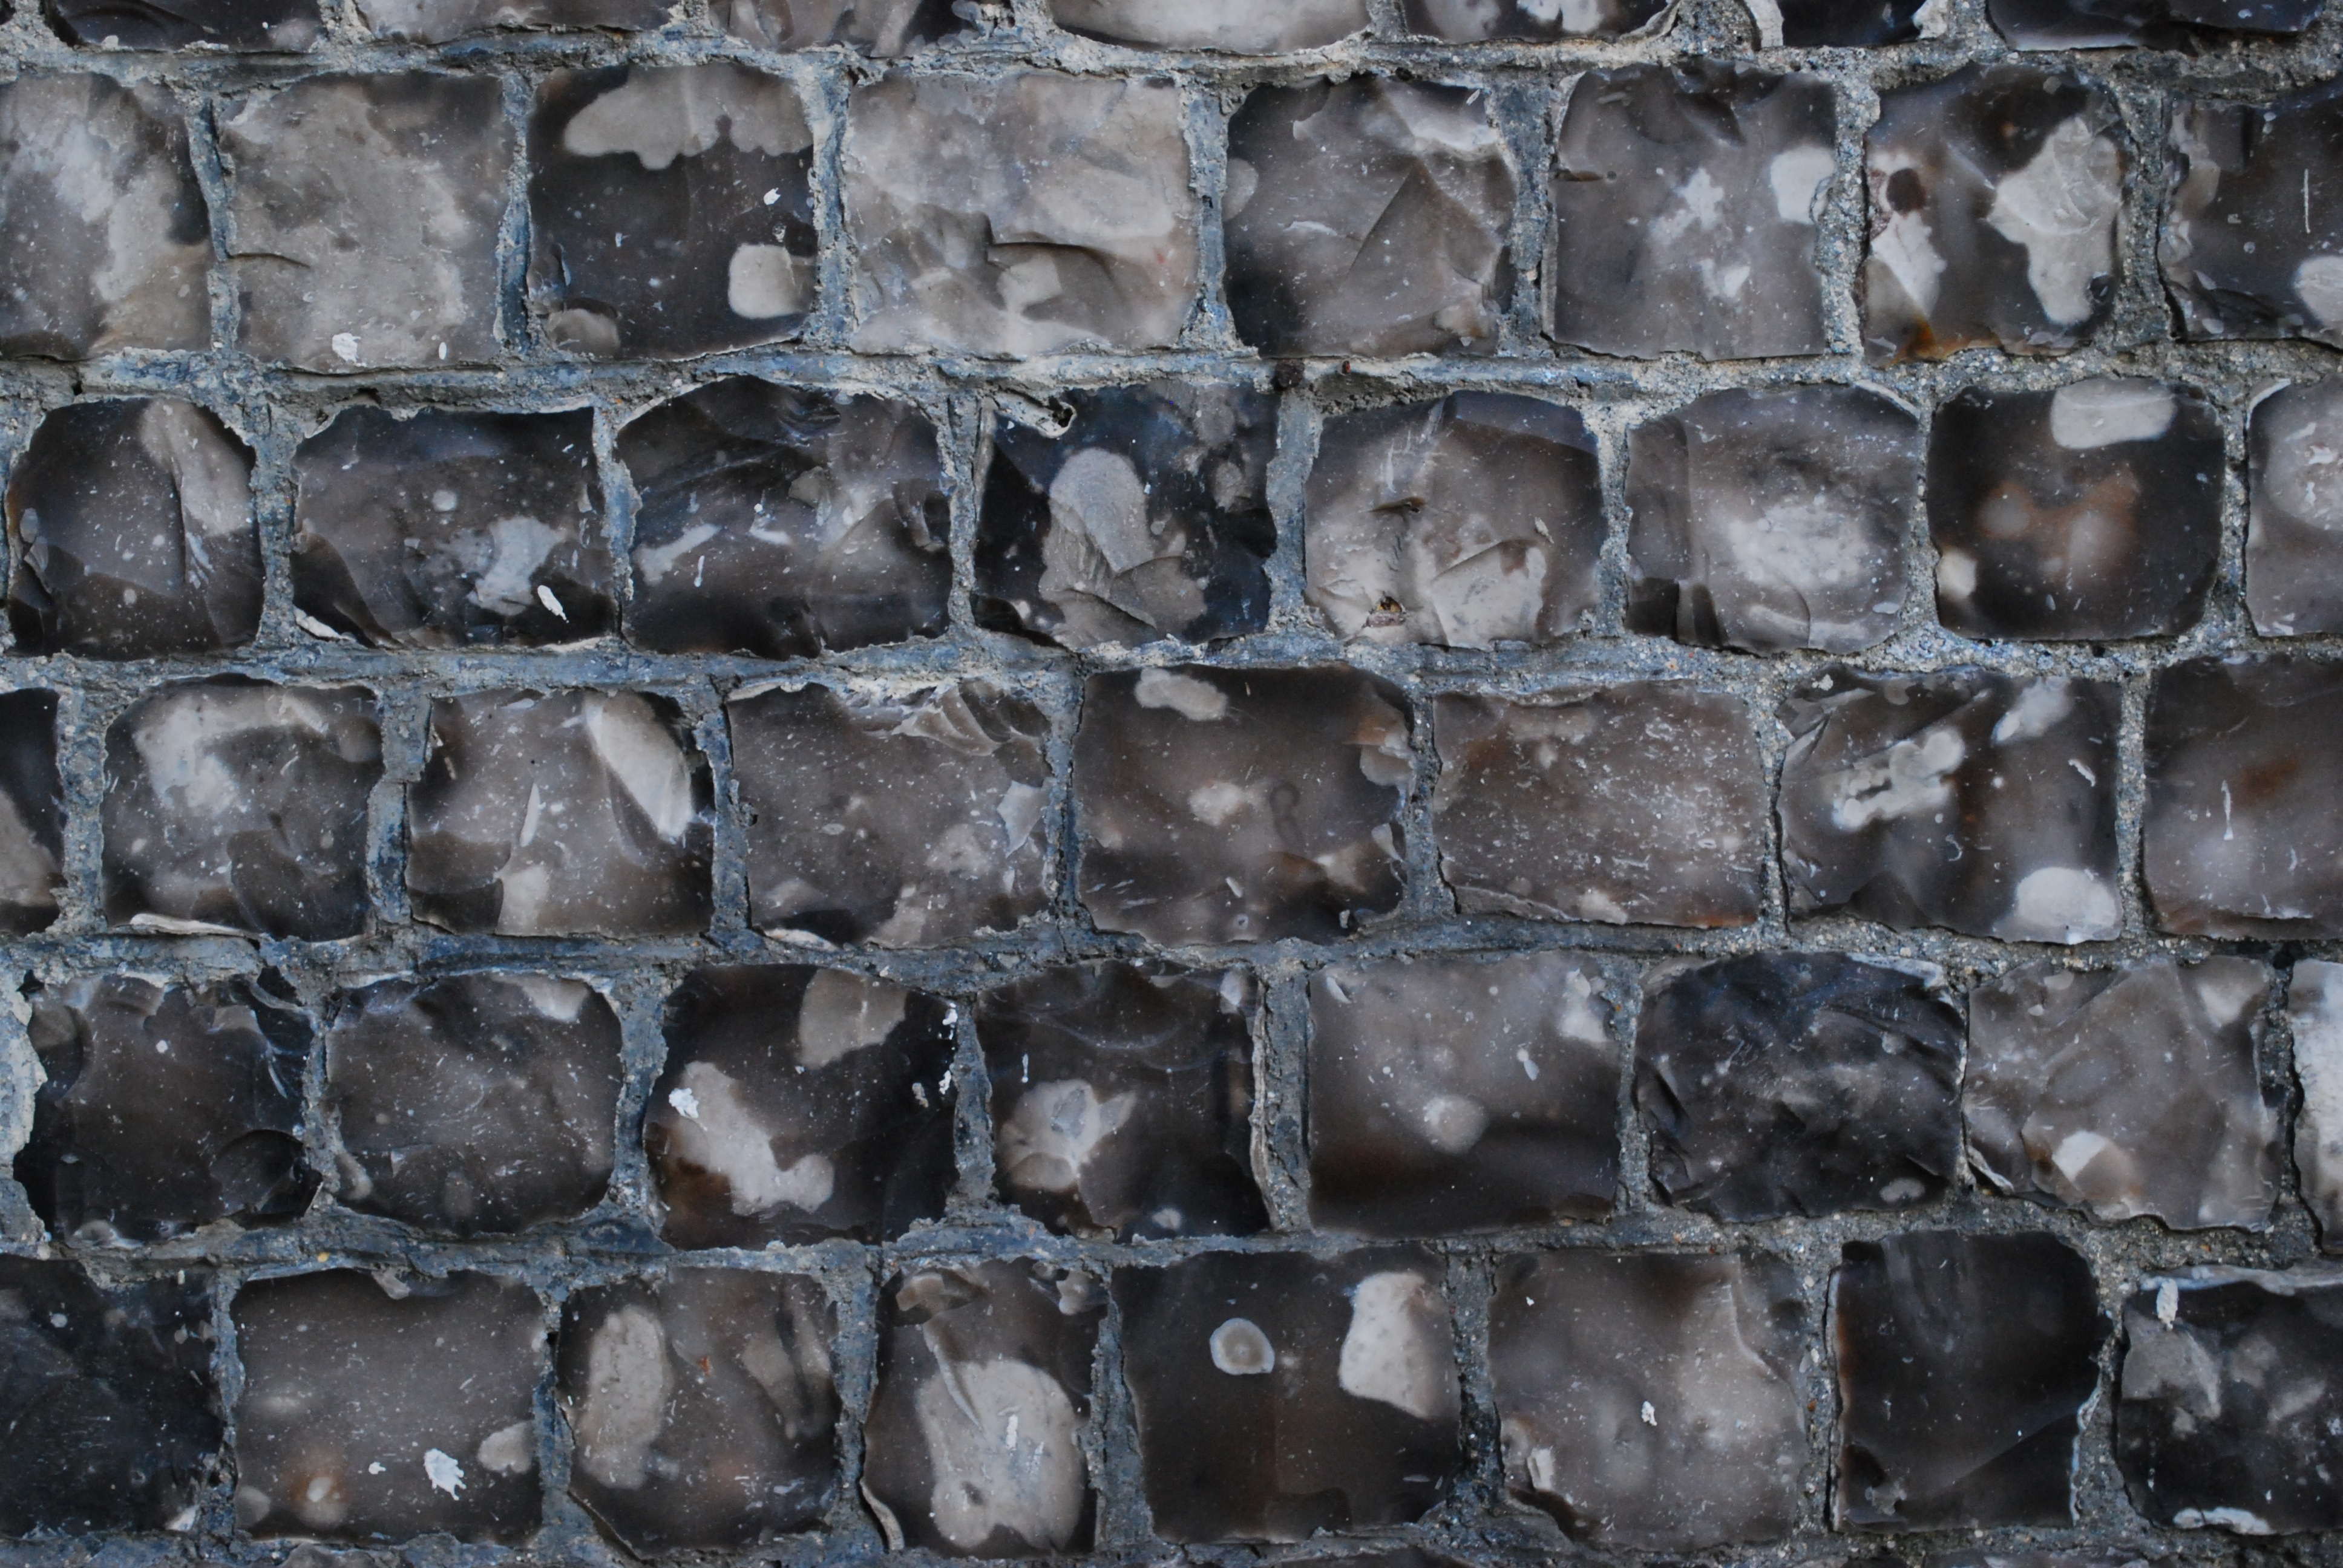
rock, architecture, texture, building, old, cobblestone, wall, stone, ancient, church, exterior, stone wall, historic, brick, material, uk, england, medieval, rubble, british, english, britain, flint, flooring, road surface, napped